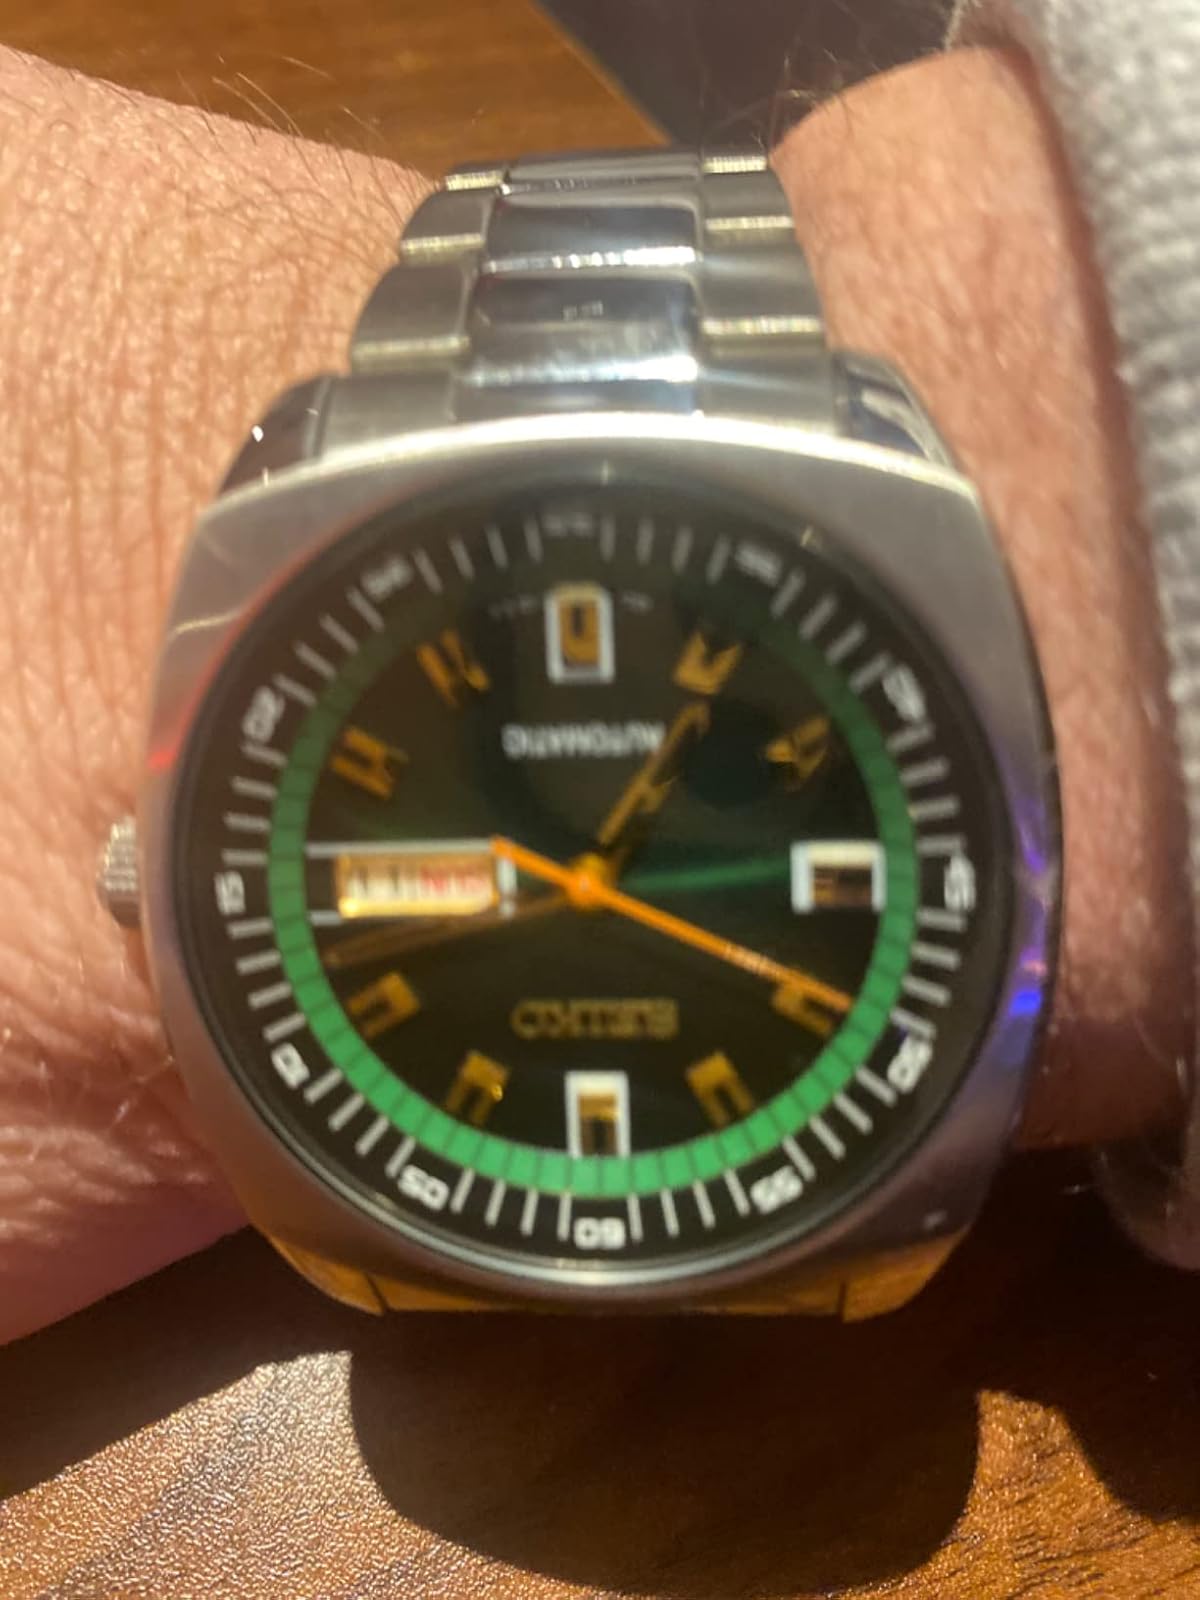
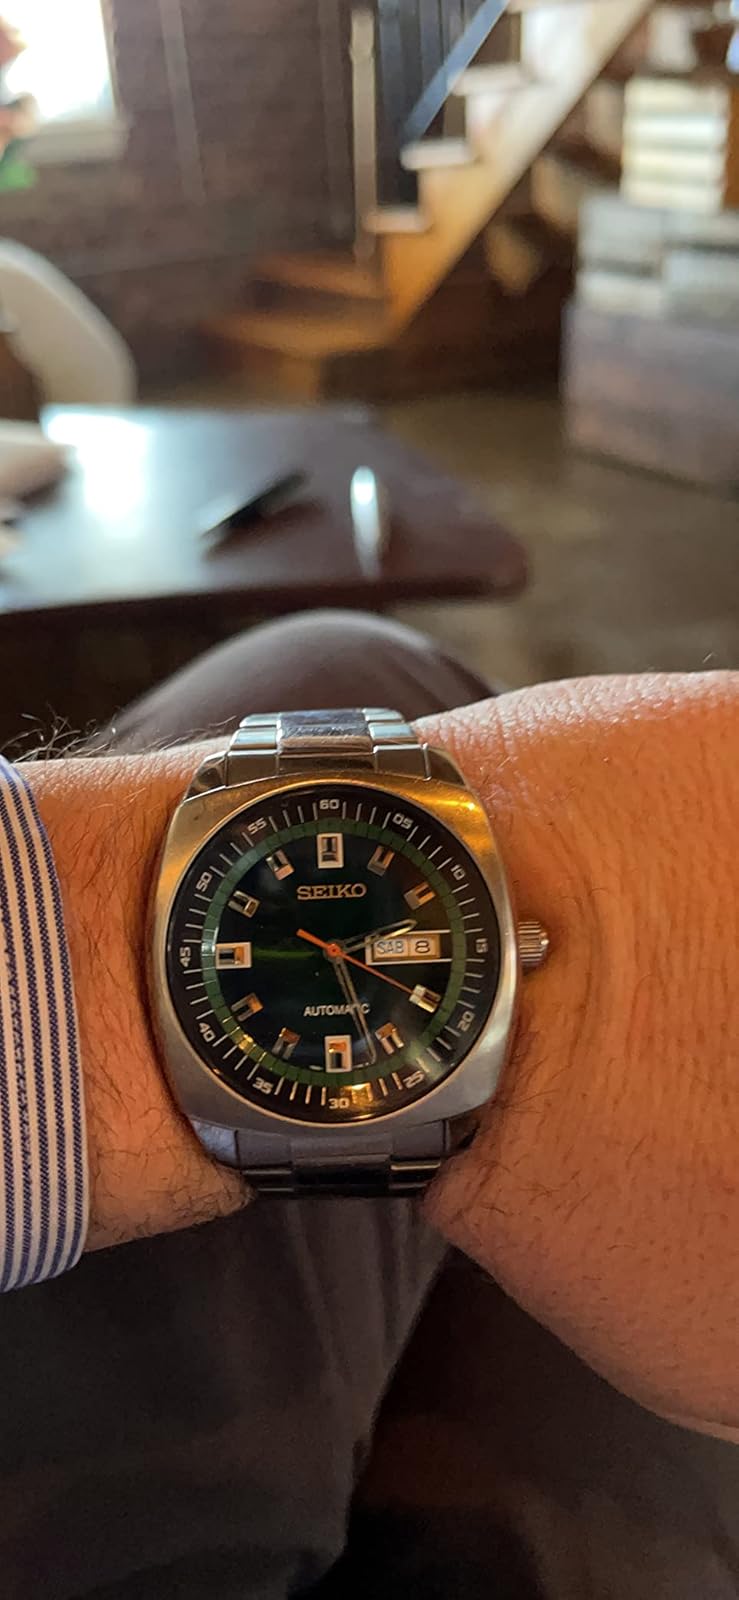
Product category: accessories_watch
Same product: yes